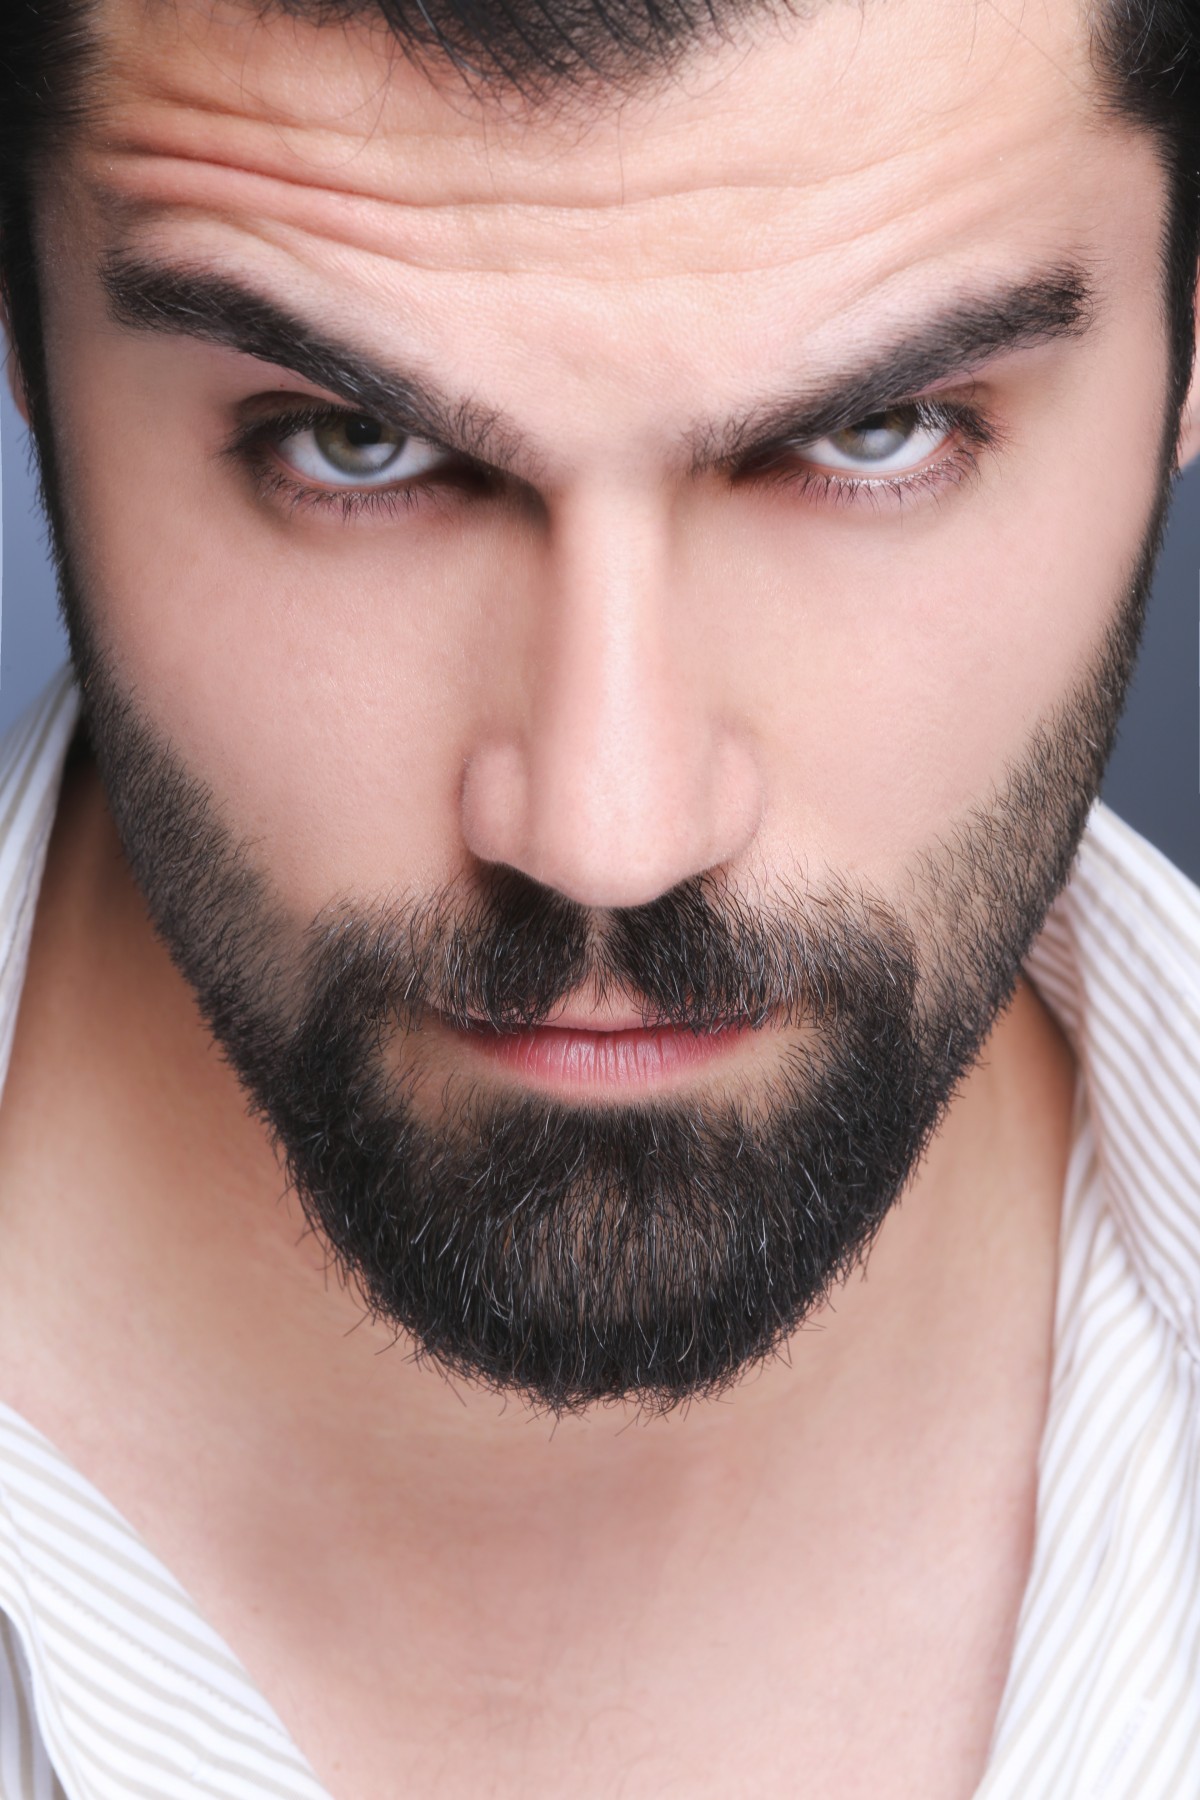
Portrait style: Real Portrait